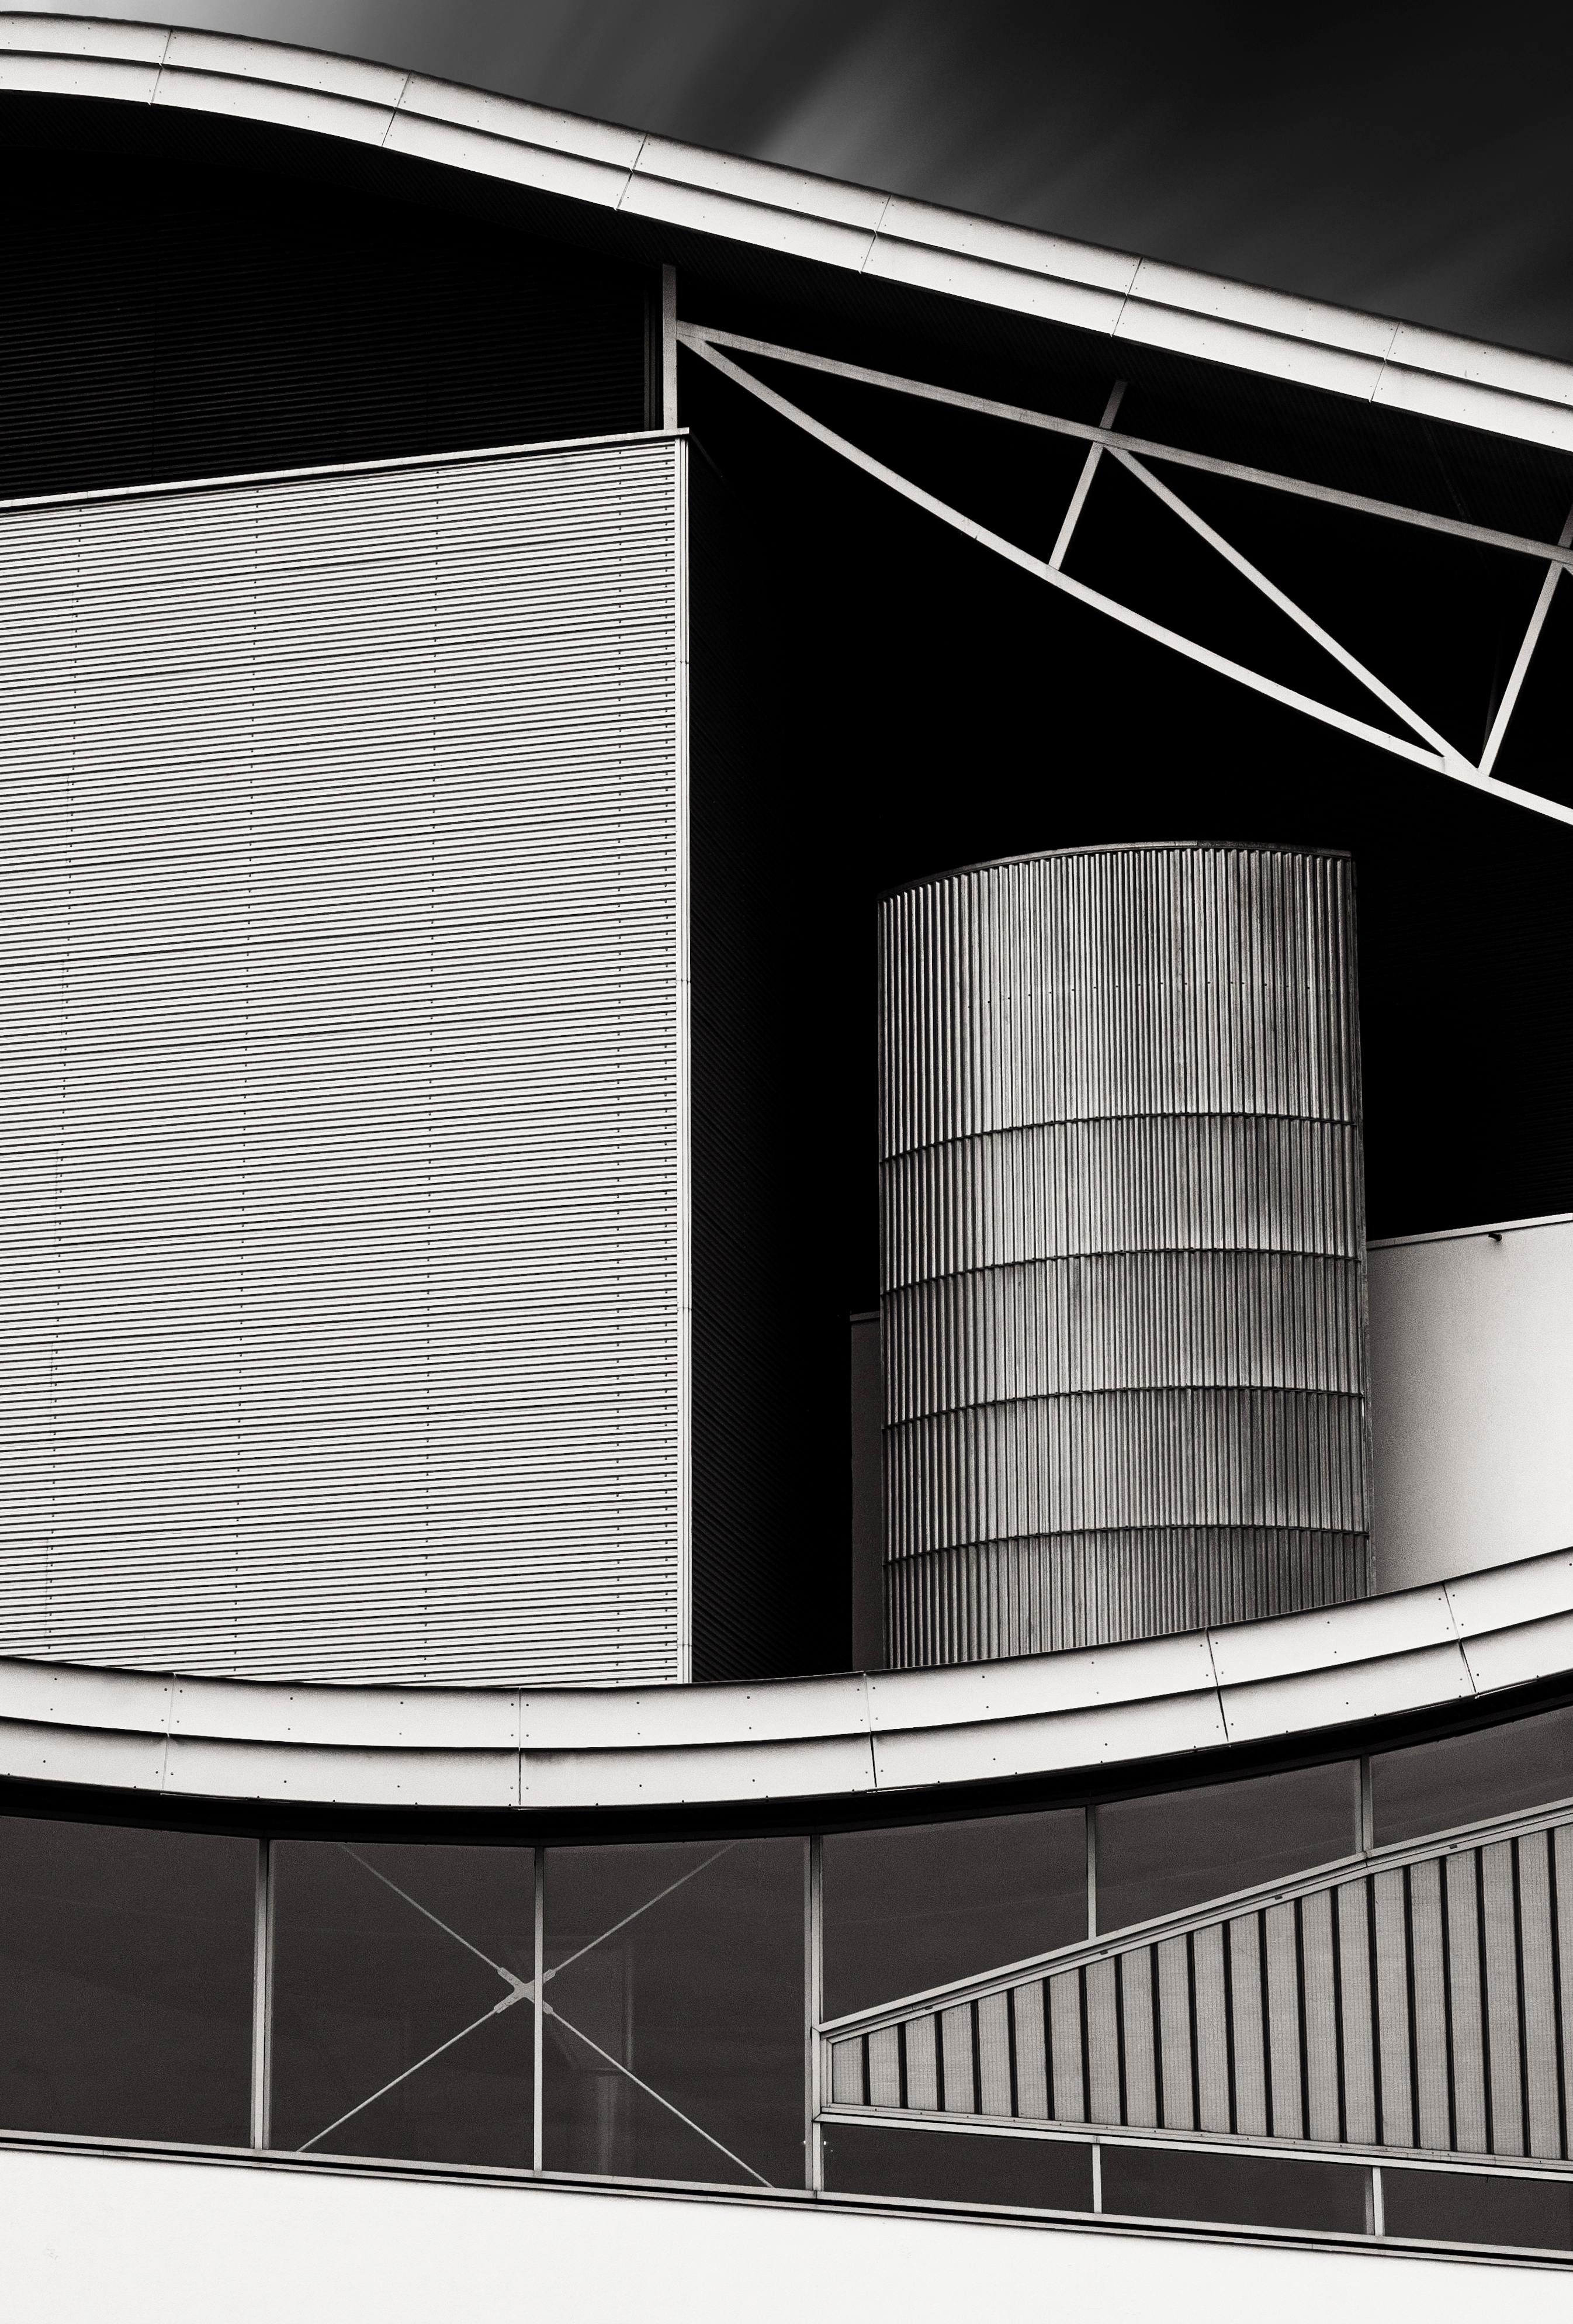
black and white, architecture, white, facade, black, monochrome, interior design, design, shape, monochrome photography